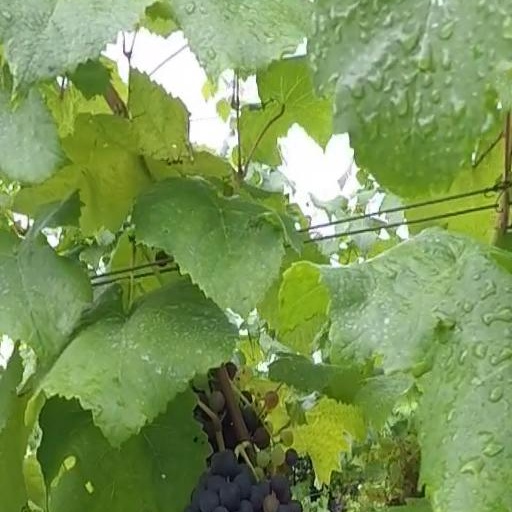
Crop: grape